The Passenger (2023 American film)

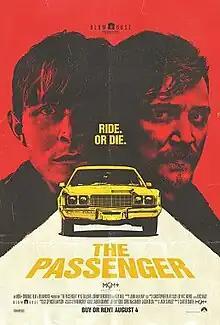
Release poster

The Passenger is a 2023 American thriller film directed by Carter Smith and written by Jack Stanley. The film stars Kyle Gallner and Johnny Berchtold. Jason Blum serves as an executive producer through his Blumhouse Television banner. The film was released digitally by MGM+ on August 4, 2023, to positive reviews.